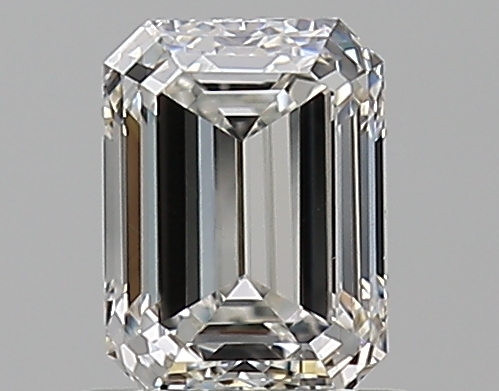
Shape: emerald
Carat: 0.7
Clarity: VS1
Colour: H
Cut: EX
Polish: EX
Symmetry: VG
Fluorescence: N
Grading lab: GIA
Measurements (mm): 5.79 x 4.27 x 2.9